Hello Work

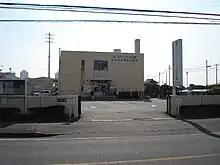
Tsuchiura Public Employment Security Office

The foundation of Hello Work is based on the Employment Service Convention No. 88 (ratified in Japan on 20 October 1953) under Article 23 of the Japanese Ministry of Health, Labour and Welfare.